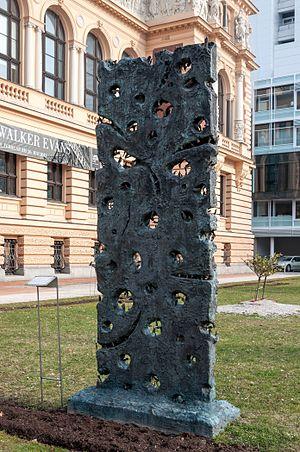
Gunter Damisch est un peintre autrichien.